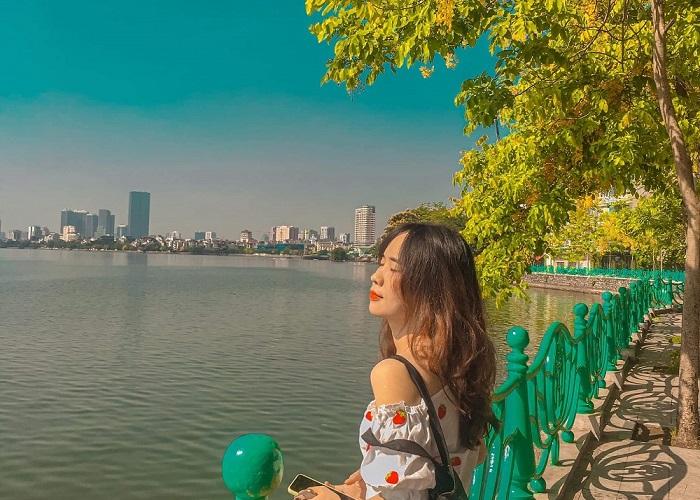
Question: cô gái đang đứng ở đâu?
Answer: cô gái đang đứng cạnh bờ hồ